Saunders Mucklebackit

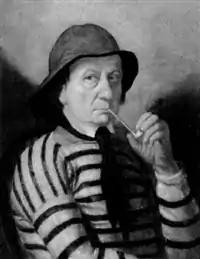
"Saunders Mucklebackit, the Old Fisherman" (1853) by Henry Stacy Marks

Saunders Mucklebackit is a character in Walter Scott's 1816 novel "The Antiquary", an elderly fisherman and smuggler who is bereaved of his son. Though a comparatively minor character he has often been singled out for praise as one of the novel's most masterly creations.